Banksia coccinea

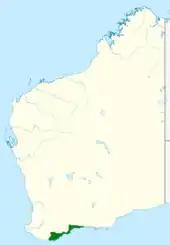
Range along the southern West Australian coast

"Banksia coccinea" occurs close to the south coast of Western Australia, from the Hay River northeast of Denmark Albany in the west, east to Stokes National Park southeast of Munglinup and inland to the Stirling Range and the northern border of Fitzgerald River National Park. Around 47% of plants are protected in conservation areas, while 13% are located on road verges. It prefers deep white or grey sand, among tall shrubland, heath, mallee-heath, associated with such species as "B. baxteri", "B. speciosa", "B. attenuata" and "Lambertia inermis", or low open woodland in the Stirling Range and near Albany, where it is found with "Eucalyptus marginata", "Banksia attenuata" and "B. ilicifolia". Most of its range has a gently undulating topography, but it also occurs on a steep rocky slope at Ellen Peak in the Stirling Ranges. The annual rainfall is .